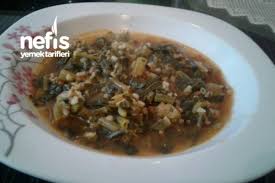
Yemek: ispanak